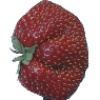
Label: strawberry_wedge